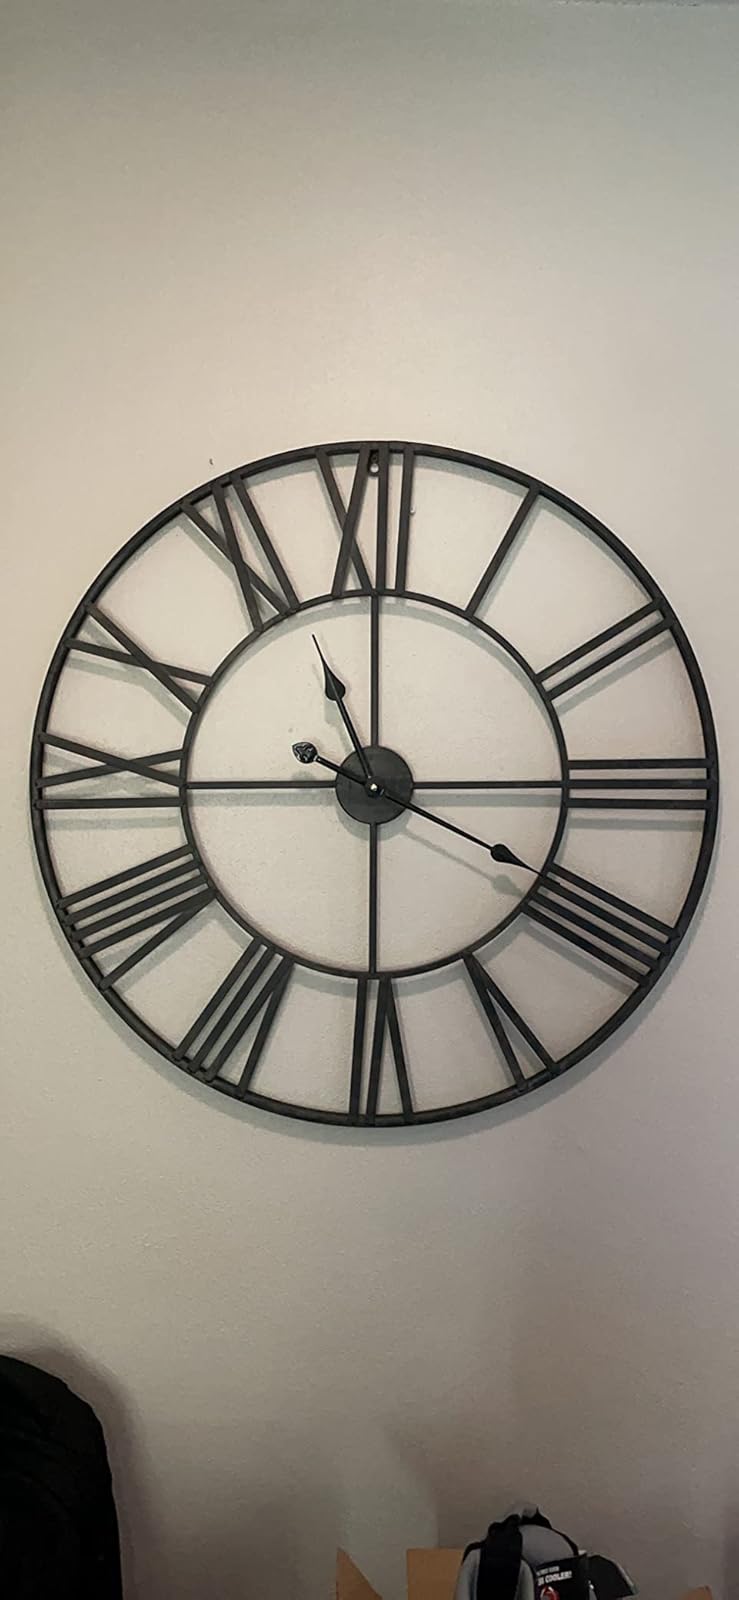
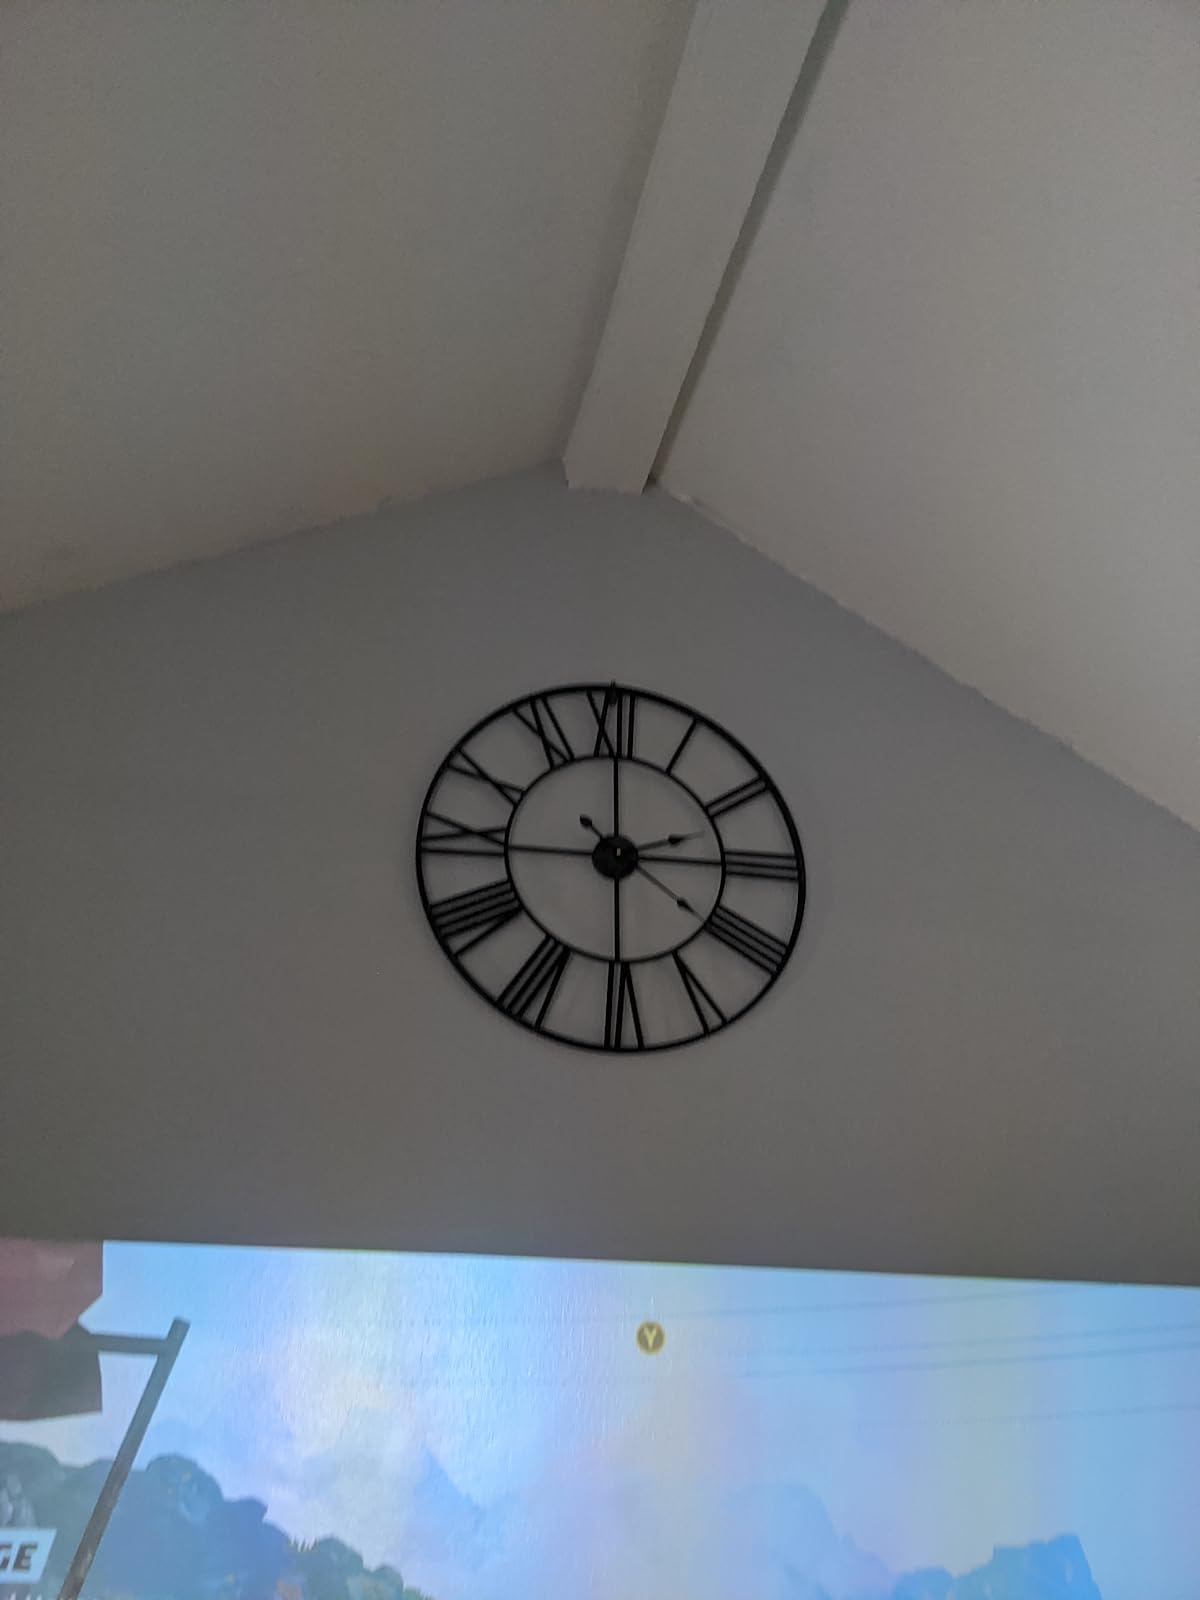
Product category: clock
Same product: yes